My Zoe

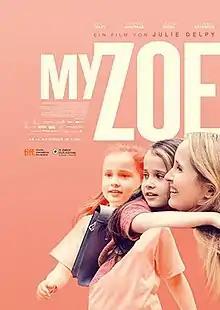
Film poster

My Zoe is a 2019 drama film written and directed by Julie Delpy. It stars Delpy, Richard Armitage, Daniel Brühl, Gemma Arterton, Saleh Bakri, Lindsay Duncan and Sophia Ally.